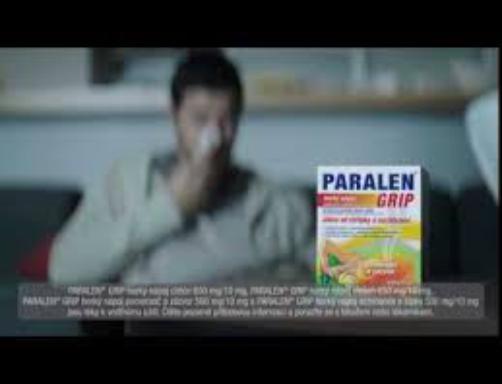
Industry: Medical